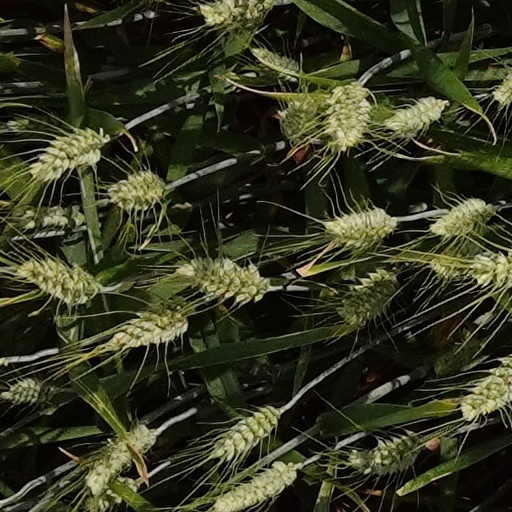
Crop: wheat